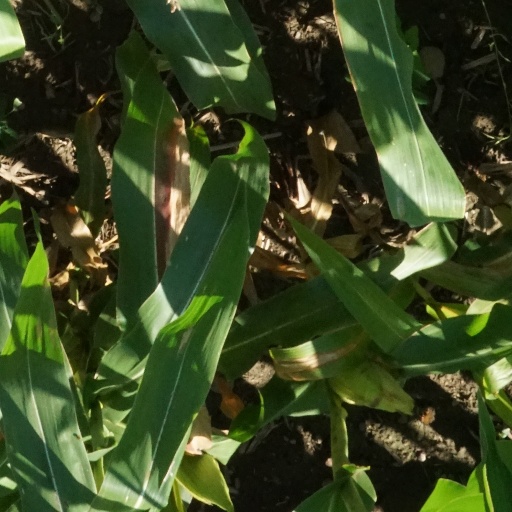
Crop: maize; corn